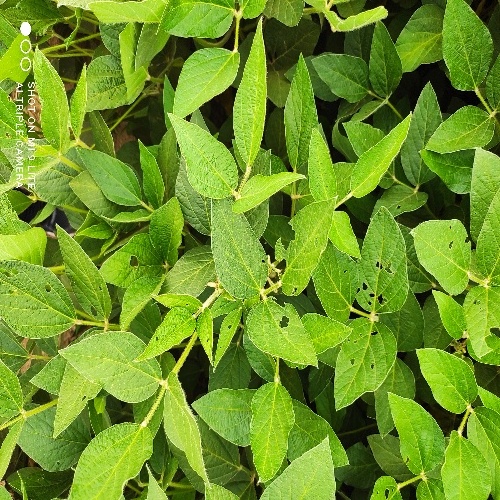
Label: Caterpillar